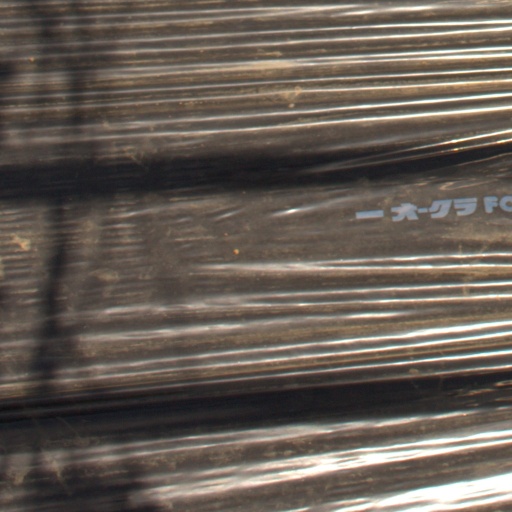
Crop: Jerusalem artichoke